Dobrujan Arabs

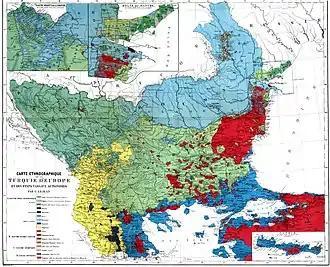
Balkan ethnic groups from 1861, Arabs (Syrians) are seen in the map

Dobrujan Arabs are Arab people who assimilated into the Tatar-Turkish population in Dobruja. They were brought from Syria to Dobruja in the 19th century.